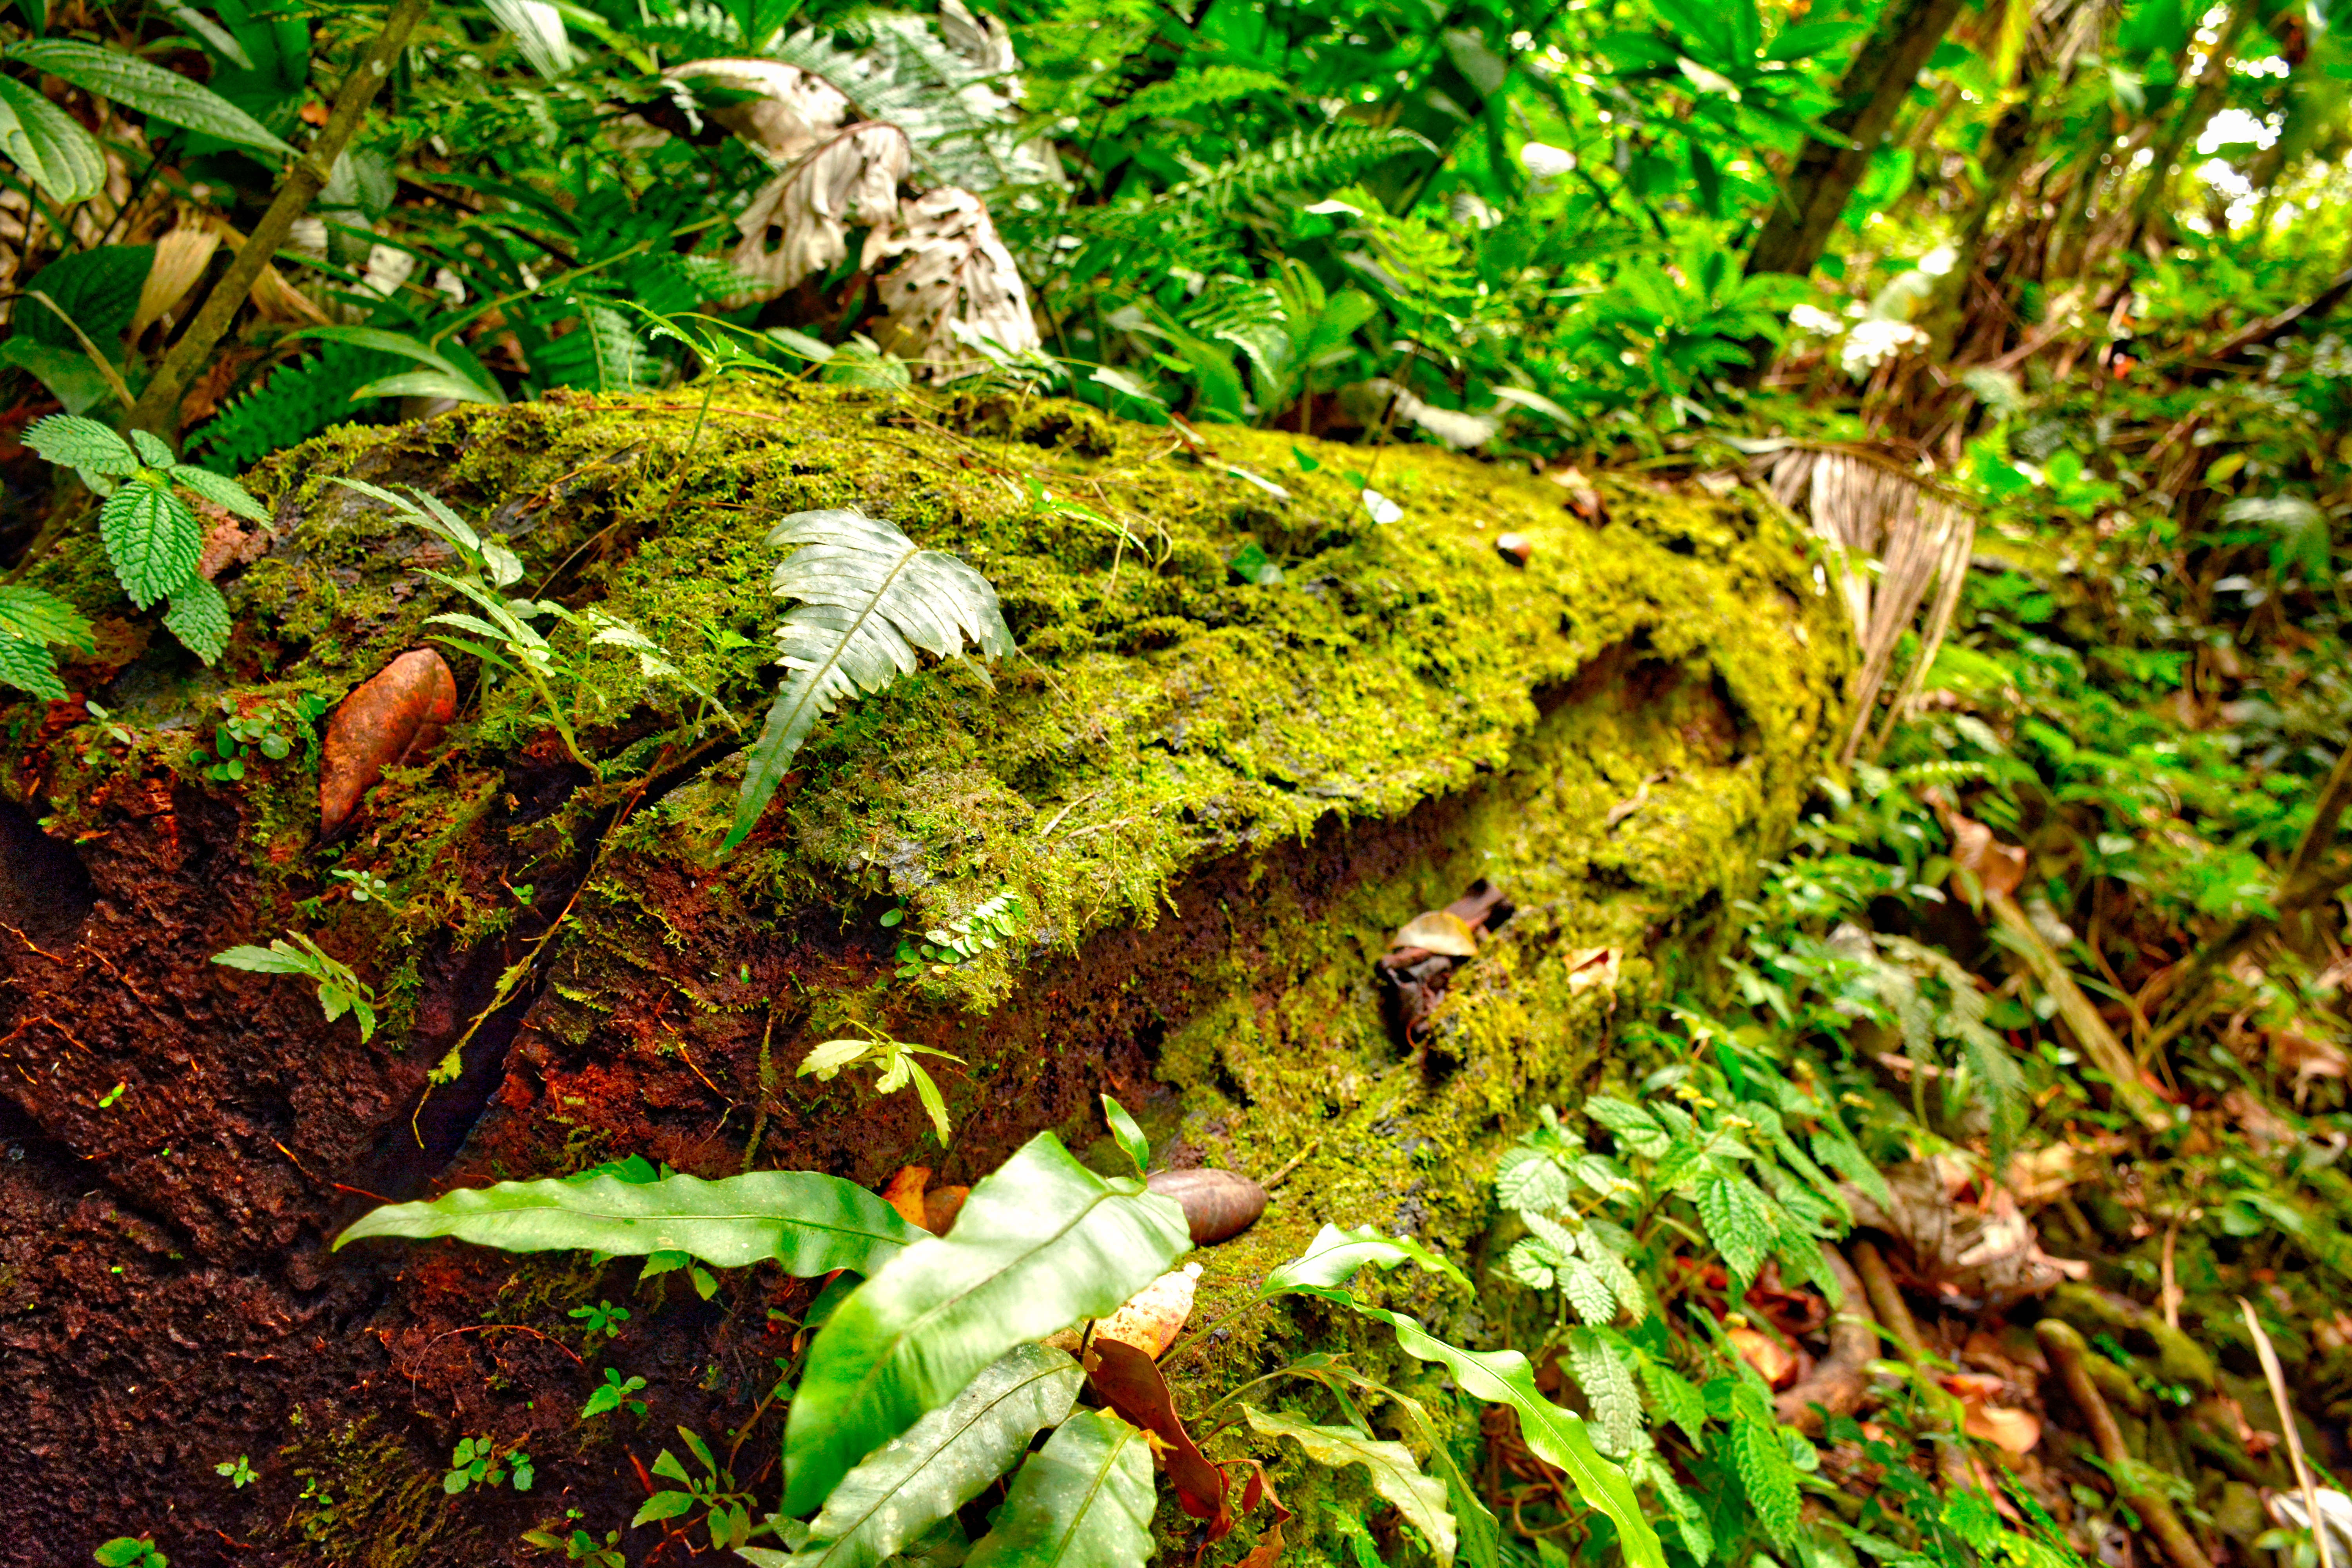
tree, forest, branch, plant, leaf, flower, moss, wildlife, green, jungle, autumn, botany, flora, fauna, rainforest, woodland, habitat, natural environment, land plant